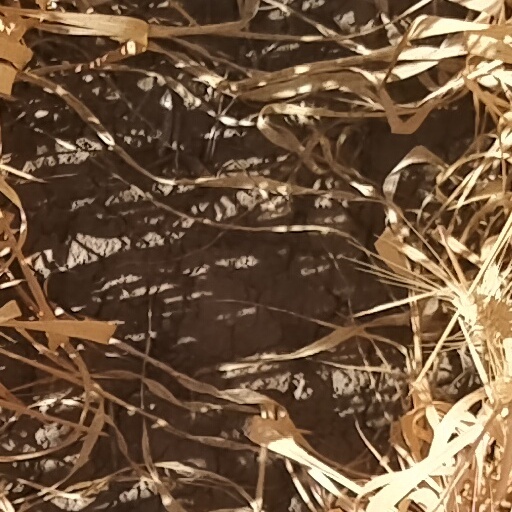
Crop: wheat